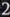
Number: 2